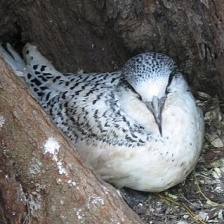
Species: WHITE TAILED TROPIC
Scientific name: PHAETHON LEPTURUS